United States drug overdose death rates and totals over time

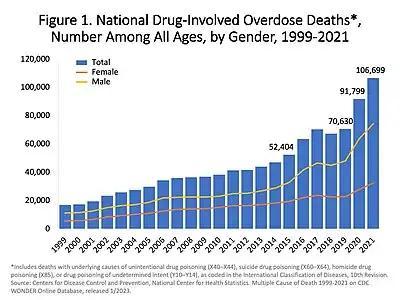
U.S. yearly overdose deaths from all drugs.

The numbers at the source for the table below are continually updated. So the numbers in the table below may be slightly different.